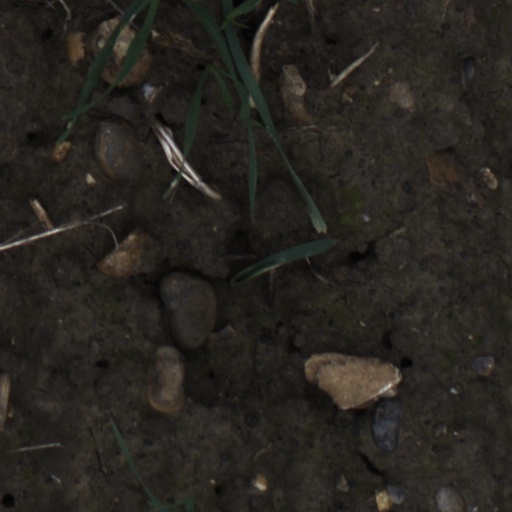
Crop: wheat